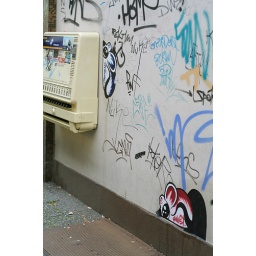
paper stickers on a wall in osnabrueck.probably sticked there by scarzstars crew, author unknown.